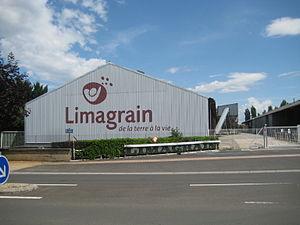
Bâtiments de l'entreprise Limagrain, à Chappes